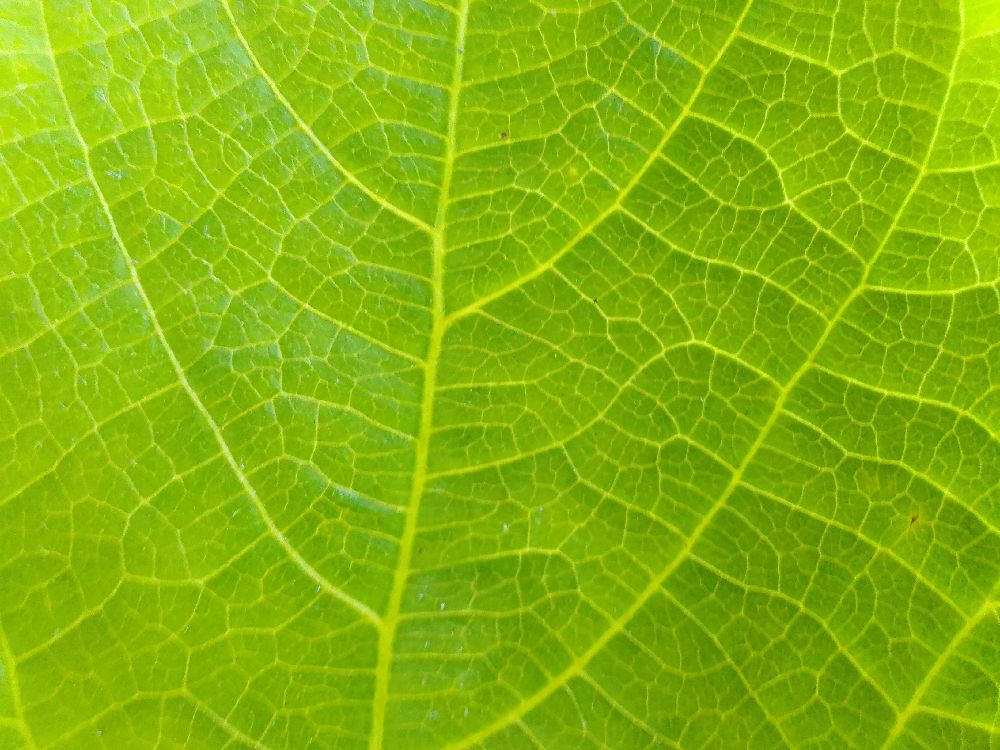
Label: healthy